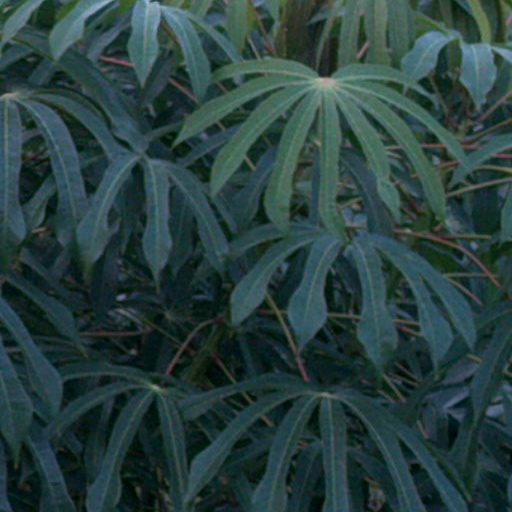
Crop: cassava